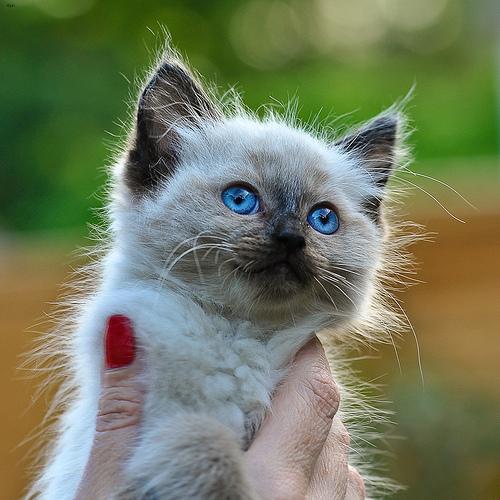
Breed: Ragdoll